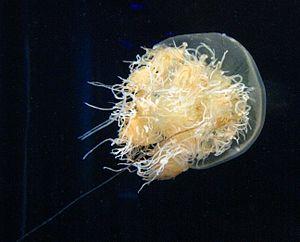
Le terme méduse est un nom vernaculaire désignant les formes libres de nombreux groupes de cnidaires et qui s'opposent donc aux formes polypes, sessiles. En apparence, ces animaux gélatineux sont très frustes. Ils sont dépourvus de squelette, de cerveau et de poumon mais, en réalité, leur structure est complexe, et ils peuvent posséder des structures sensorielles très élaborées comme des ocelles, rassemblées au sein de rhopalies.
Nemopilema nomurai, appelée aussi méduse de Nomura est une méduse géante atteignant 2 m et 220 kg, qu'on trouve notamment en Mer du Japon où elle connaît depuis août 2005 une spectaculaire pullulation, qui la fait considérer par certains comme une espèce localement invasive.